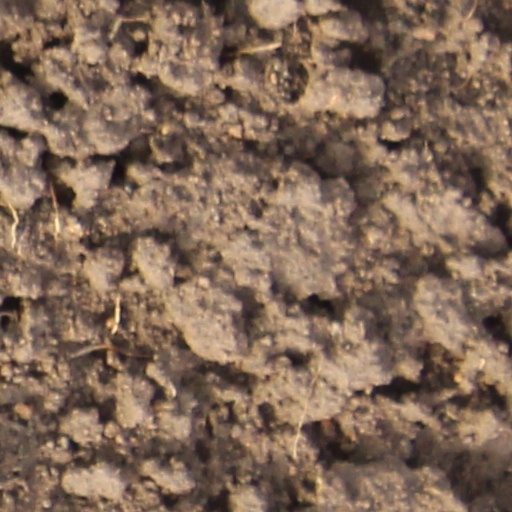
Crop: wheat